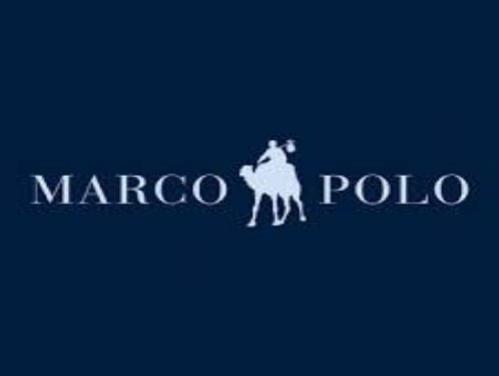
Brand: marc o'polo
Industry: Clothes